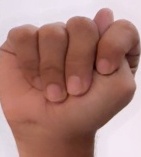
ASL sign: T